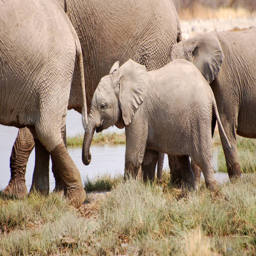
baby elephant in a herd